Ujir Singh Thapa

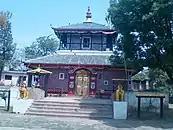
Rana Ujireshwori Bhagawati Temple of Tansen, Palpa

Various deities were worshipped and auspicious time was determined to ensure victory before initiating war with British forces on the 1814-1816 war. Ujir Singh then touched the feet of a 16 handed Mahishashur Mardini Bhagwati deity in Tansen Bazaar and took solemn vow to spread her fame by constructing a temple and initiating a Sindoor Jatra (procession of vermillion) upon the victory of Gorkhali forces in the war. After the victory of the Gorkhali forces, he began the construction of a three storied temple in 1872 V.S. which was accomplished in 1876 V.S. After the completion of construction of the temple, he donated gold equivalent to his height as the Gajur (pinnacle) for the temple and constructed silver canopied Mahishashur Mardini Bhagwati whose 18 arms were built of Ashtadhatu (octo-alloy). He started the Khat Jatra, together with Palpa Bhagwati's Sindoor Jatra, on the day of Bhadra Krishna Nawami in 1877 V.S. For the purpose of worship and rituals, he had invited Chandramani Gubhaju of Patan to perform Nitya Naumaitik Puja, Barsha Bandhan Puja and Tantric rituals during Kalaratri, Chaite Dashain, and others. The procession is observed till date as celebration of victory.